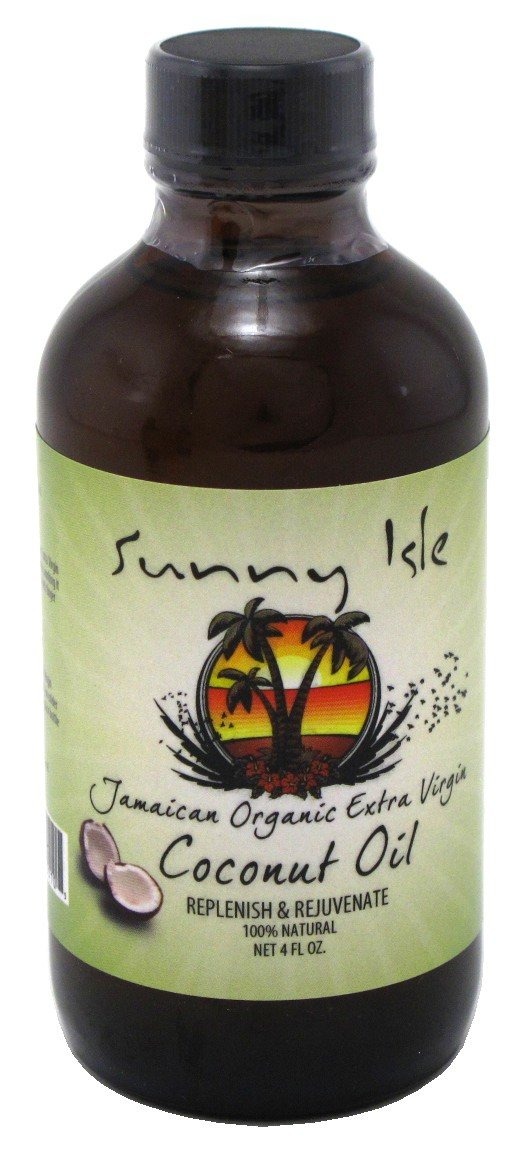
Item Name: Sunny Isle Jamaican Extra Virgin Coconut Oil, 4 Ounce
Value: 1.0
Unit: Count

Price: 7.19